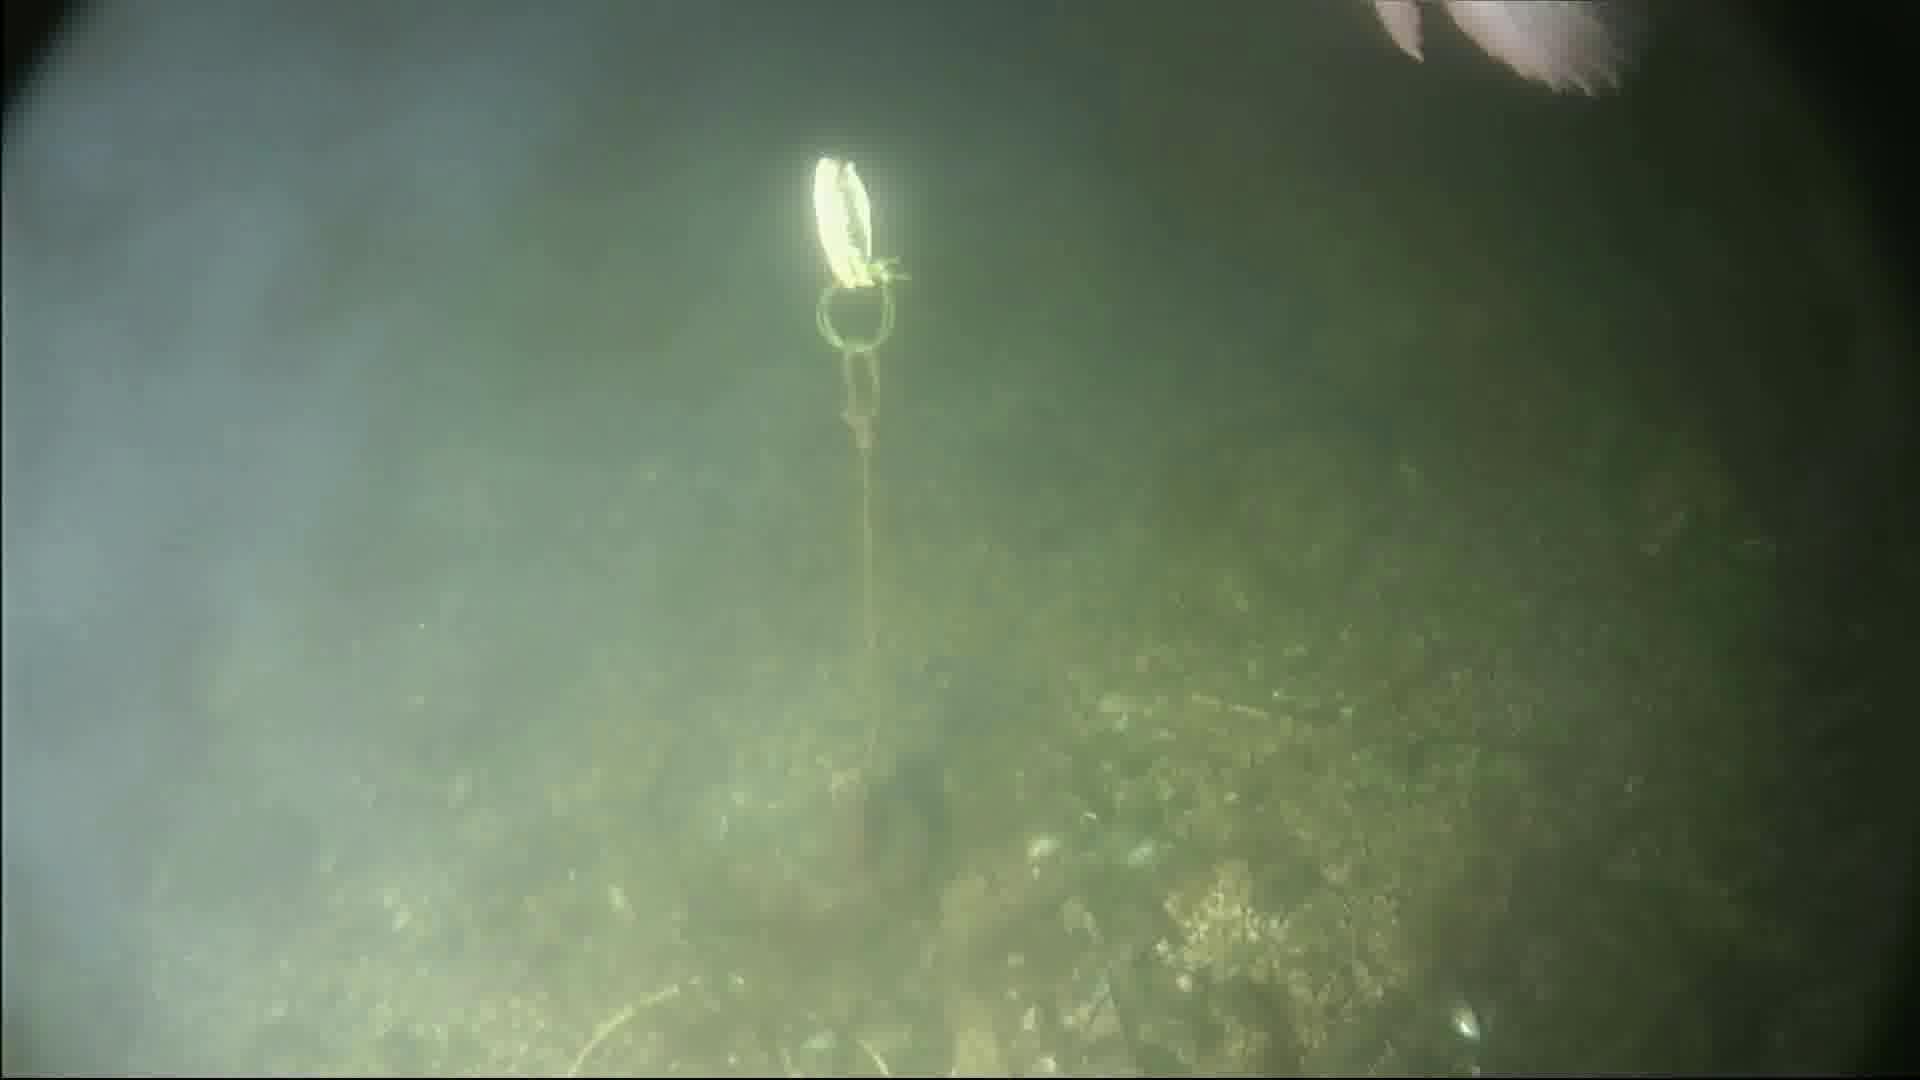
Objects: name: fish
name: crab